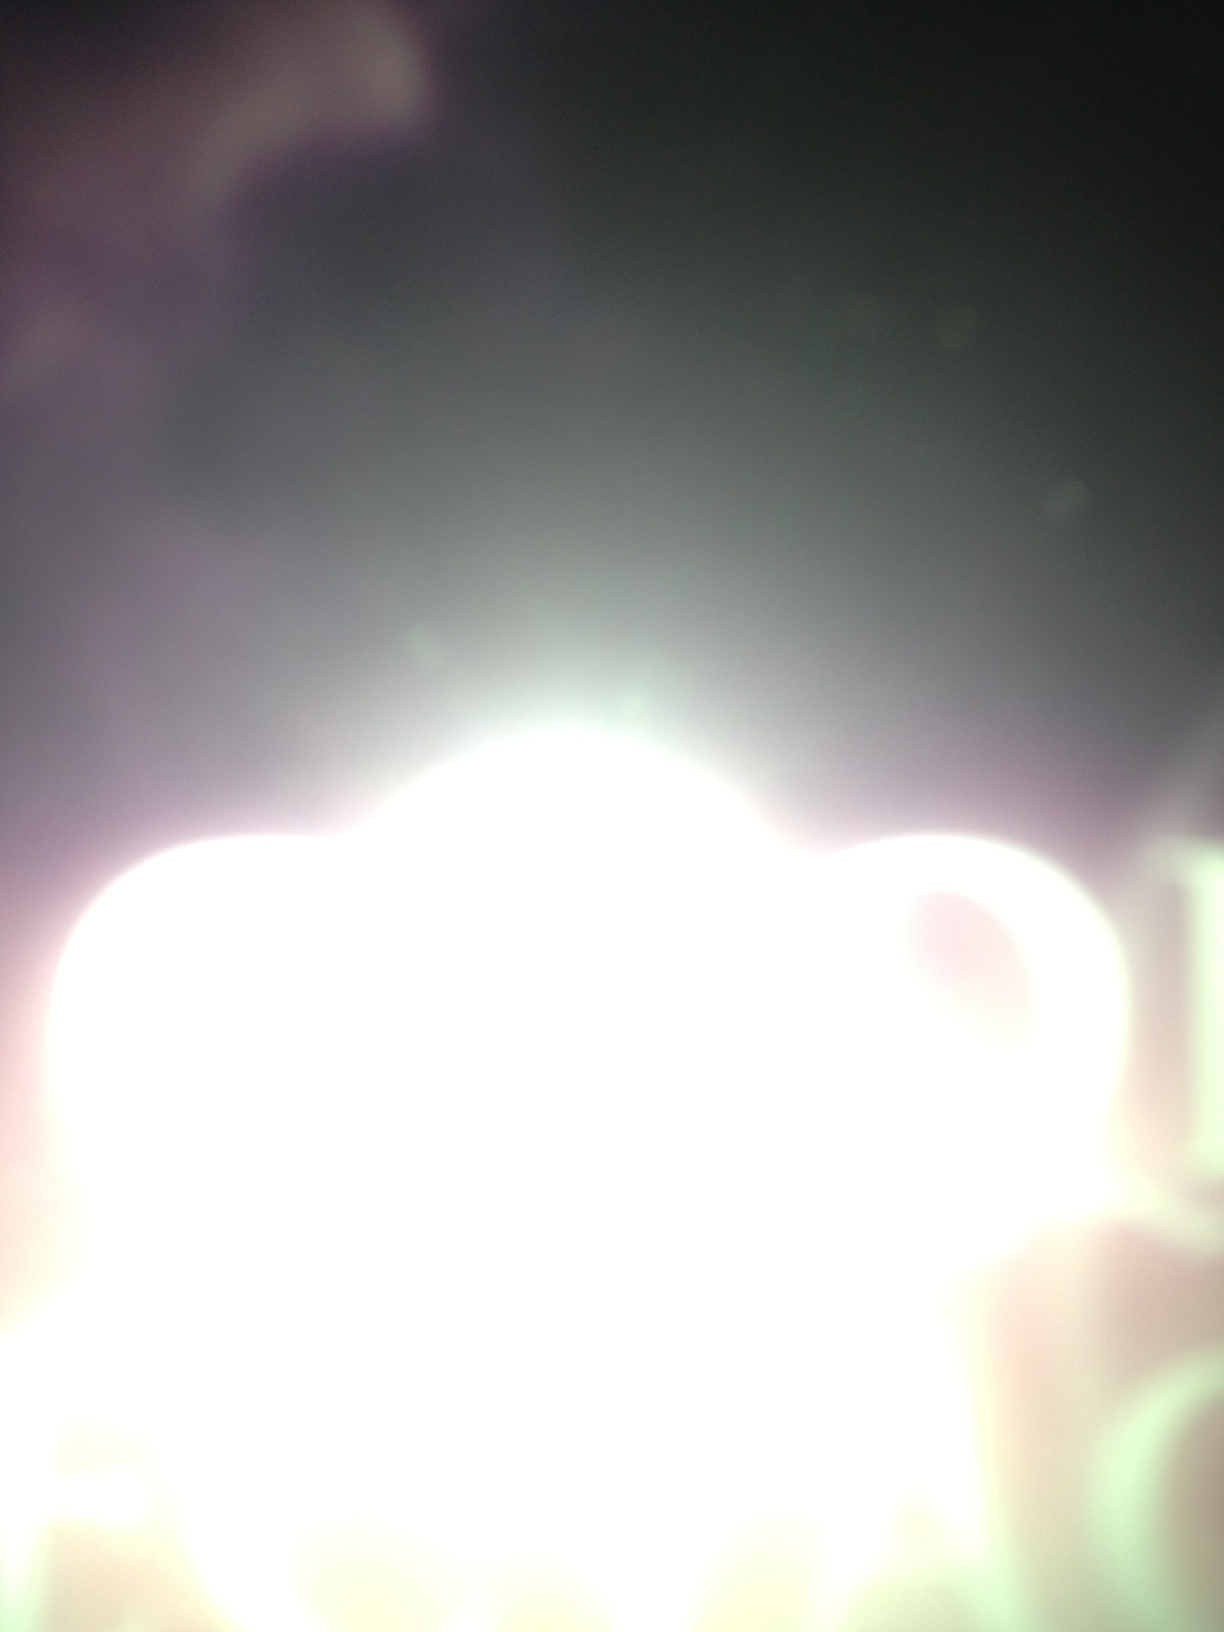Question: What is the name of the?
Answer: unanswerable